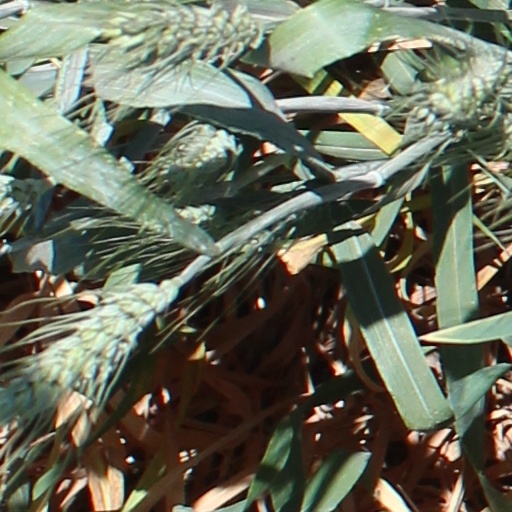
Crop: wheat